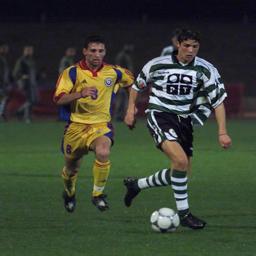
olympic athlete playing for football team and running away from an opponent